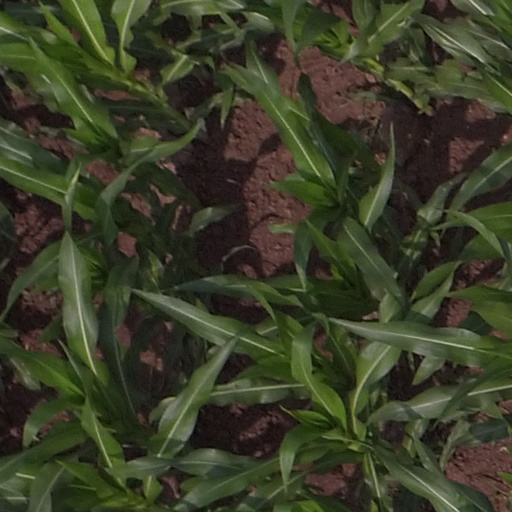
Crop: maize; corn